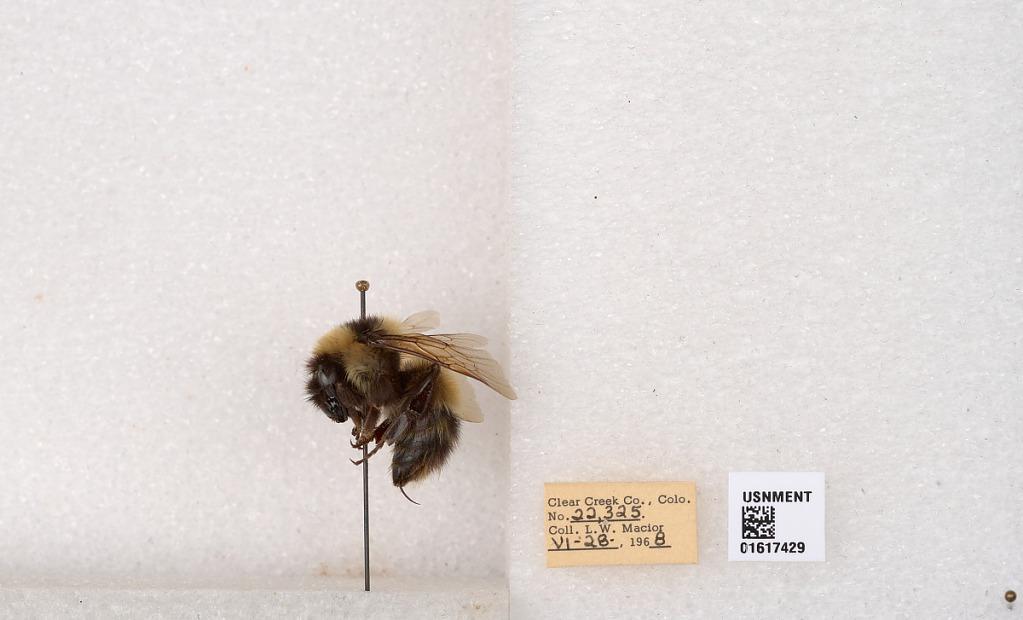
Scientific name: Bombus kirbyellus
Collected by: L. Macior
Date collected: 1968-6-28
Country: United States
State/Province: Colorado
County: Clear Creek
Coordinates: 39.6891, -105.644